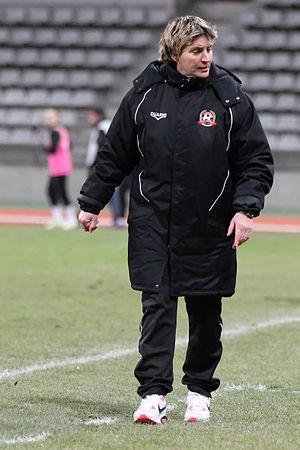
Sandrine Mathivet, née le 25 octobre 1968, est une entraîneuse de football.